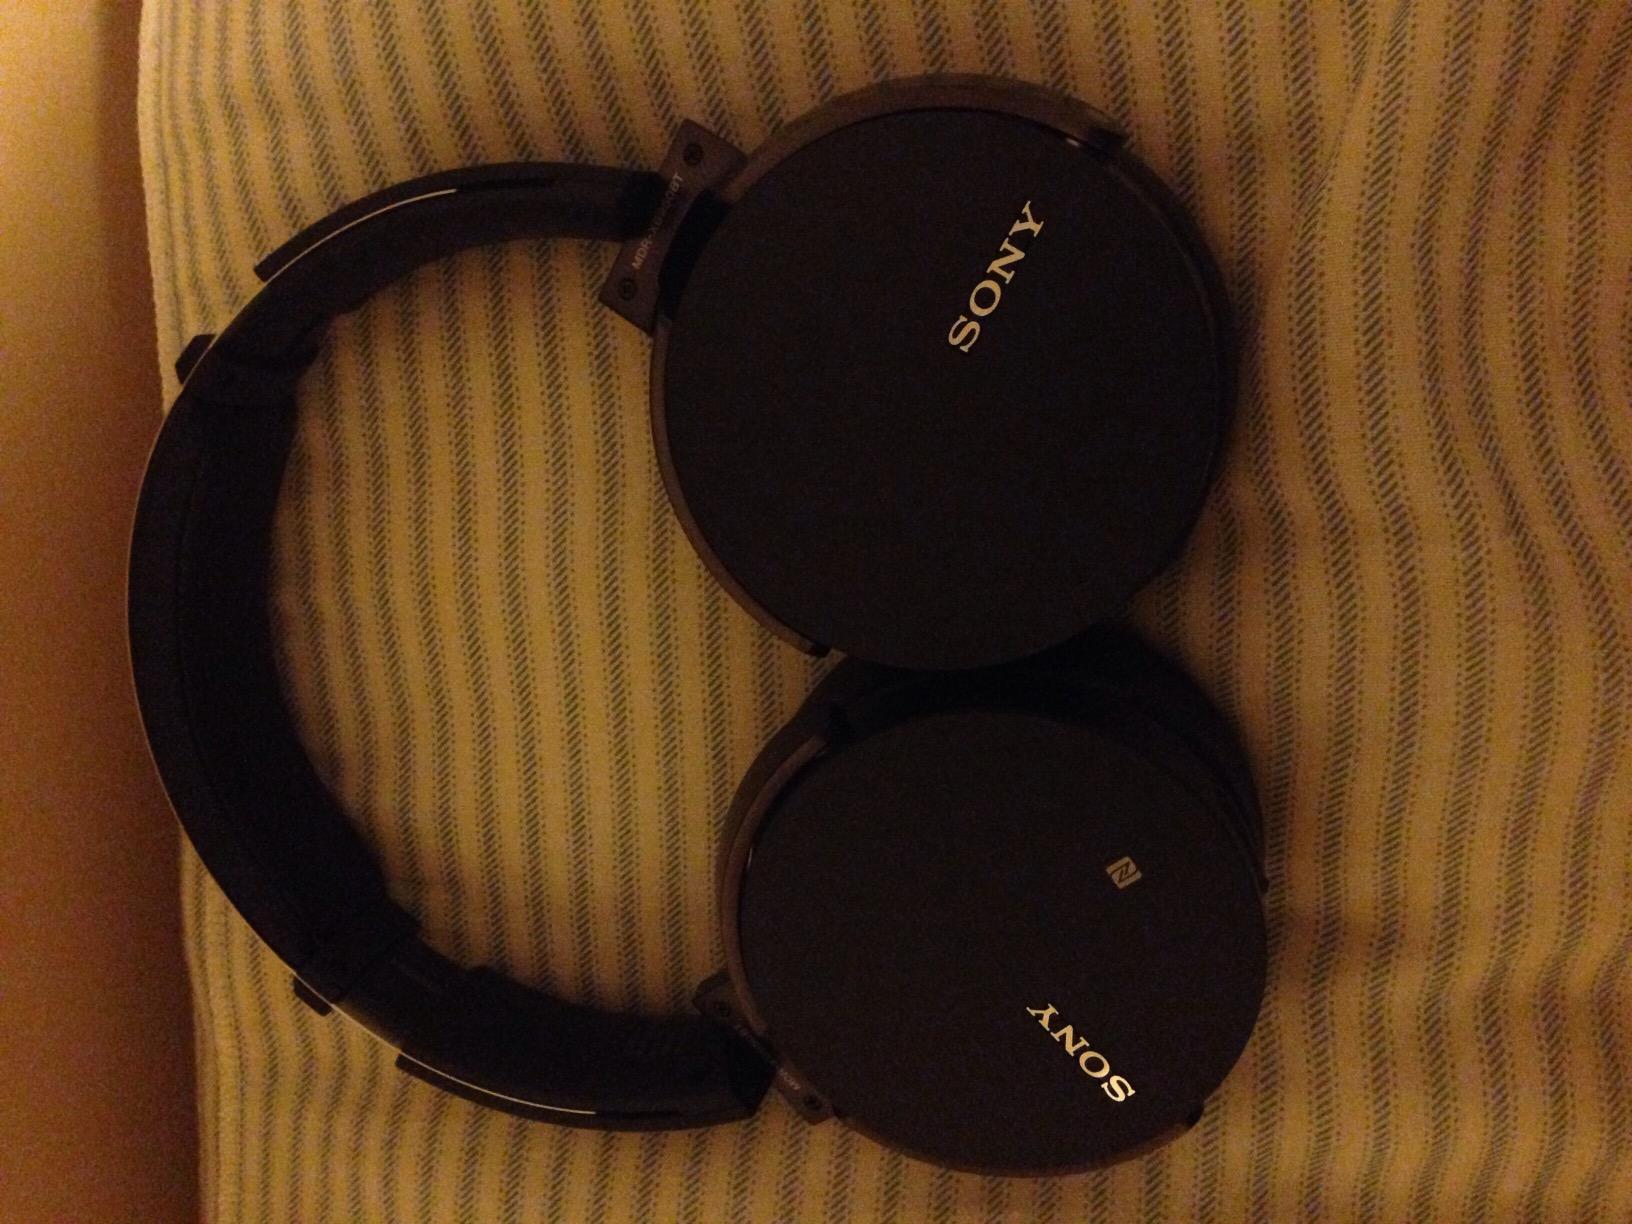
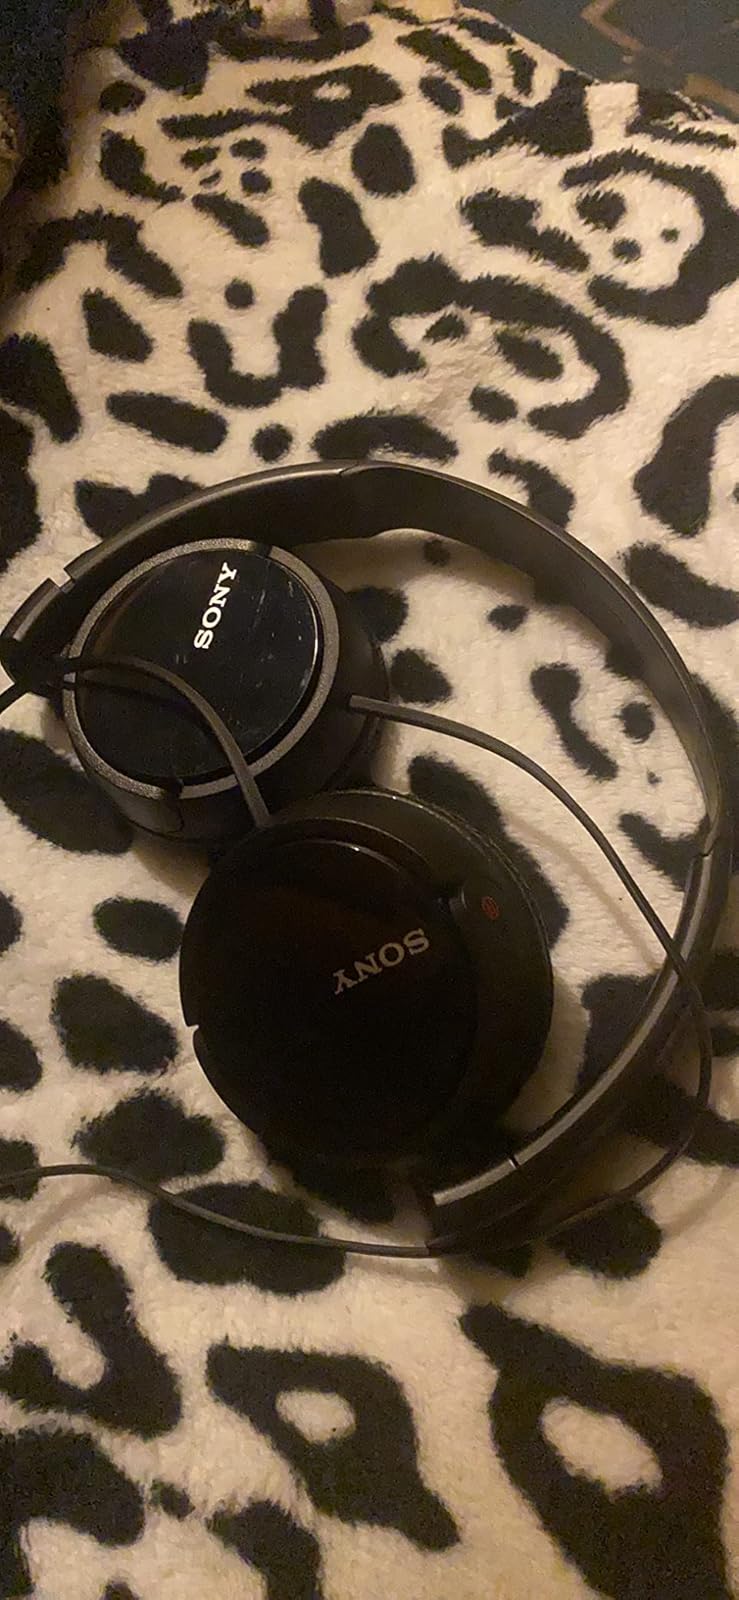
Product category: headphones
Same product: no